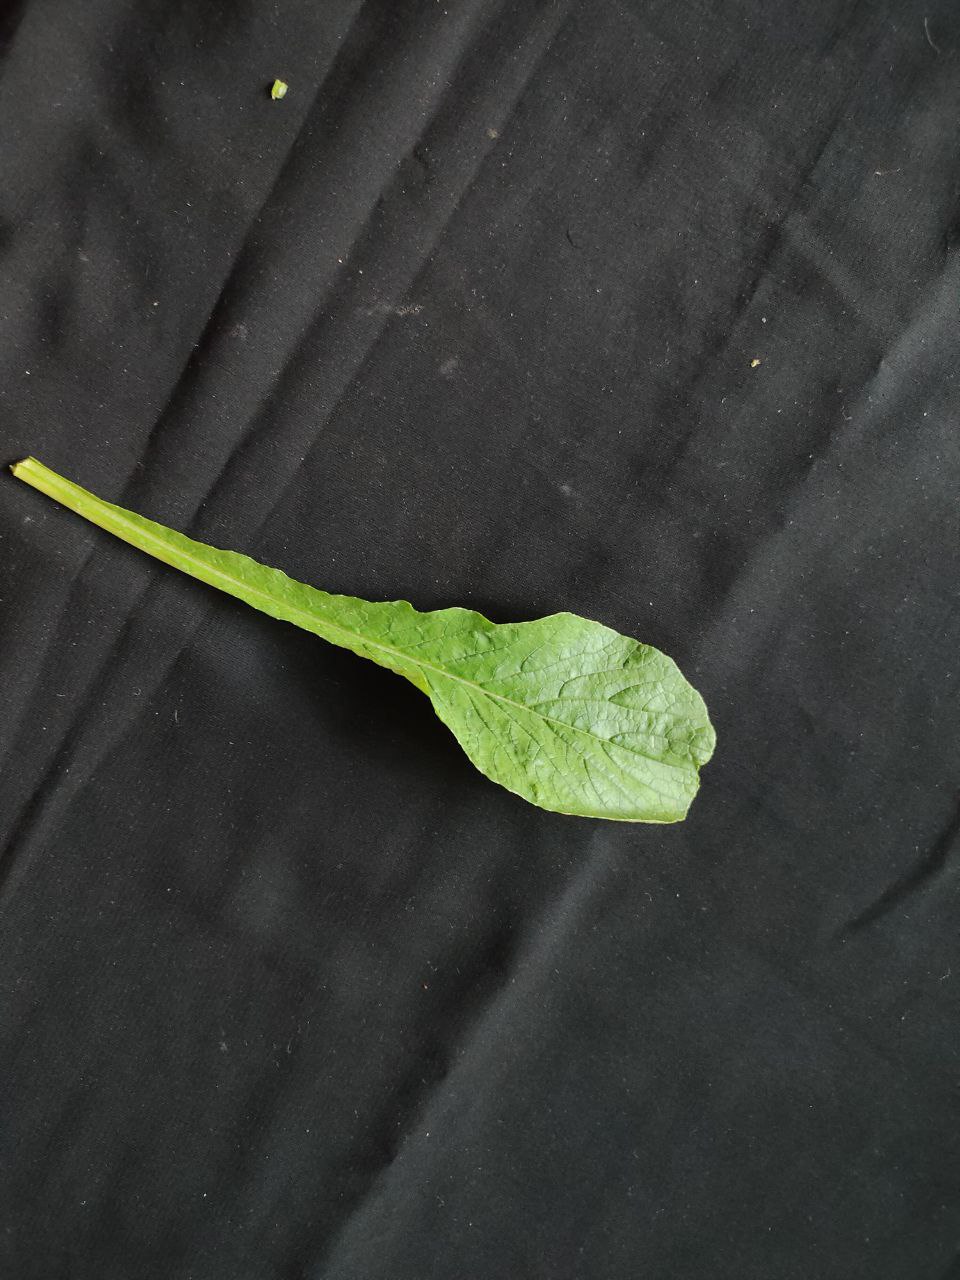
Label: Fresh leaf